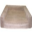
Label: couch